Vita (brand)

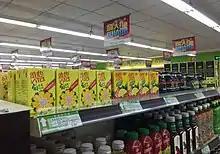

Vita is a food and beverage brand name owned by the Hong Kong company Vitasoy. First introduced in 1976 as a series of flavored fruit drinks, the brand later expanded to include the world's first ready-to-drink lemon tea beverage. Vita-brand beverages are now available in a variety of countries.